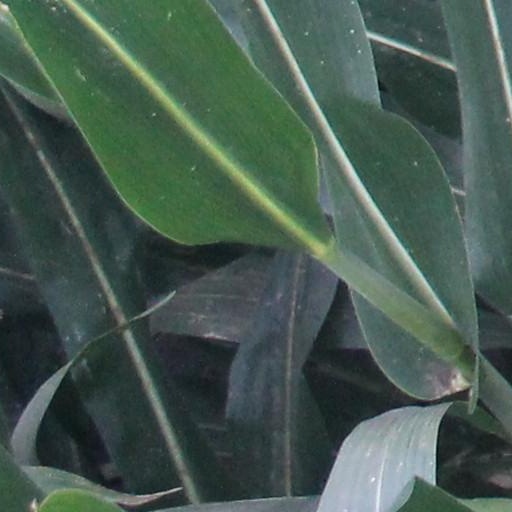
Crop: maize; corn